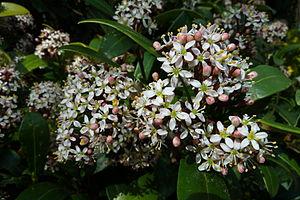
La skimmia du Japon est un petit arbrisseau sempervirent de la famille des Rutacées, dont de nombreux cultivars sont utilisés comme arbustes d'ornement. Il est originaire du Japon, de Corée et du nord-est de la Chine.